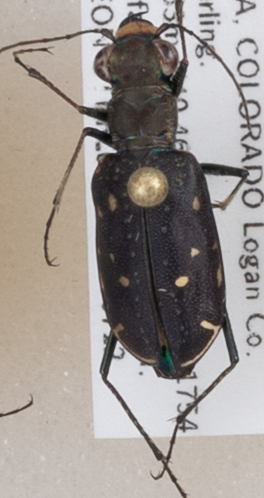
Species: Cicindela punctulata
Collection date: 2018-07-12
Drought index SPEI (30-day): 0.792
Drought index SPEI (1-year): -0.33
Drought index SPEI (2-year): -0.418